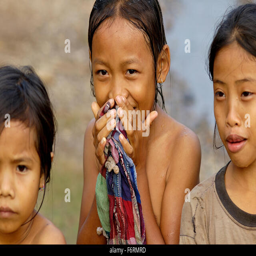
smiling girls in a traditional village along river were they wash every day